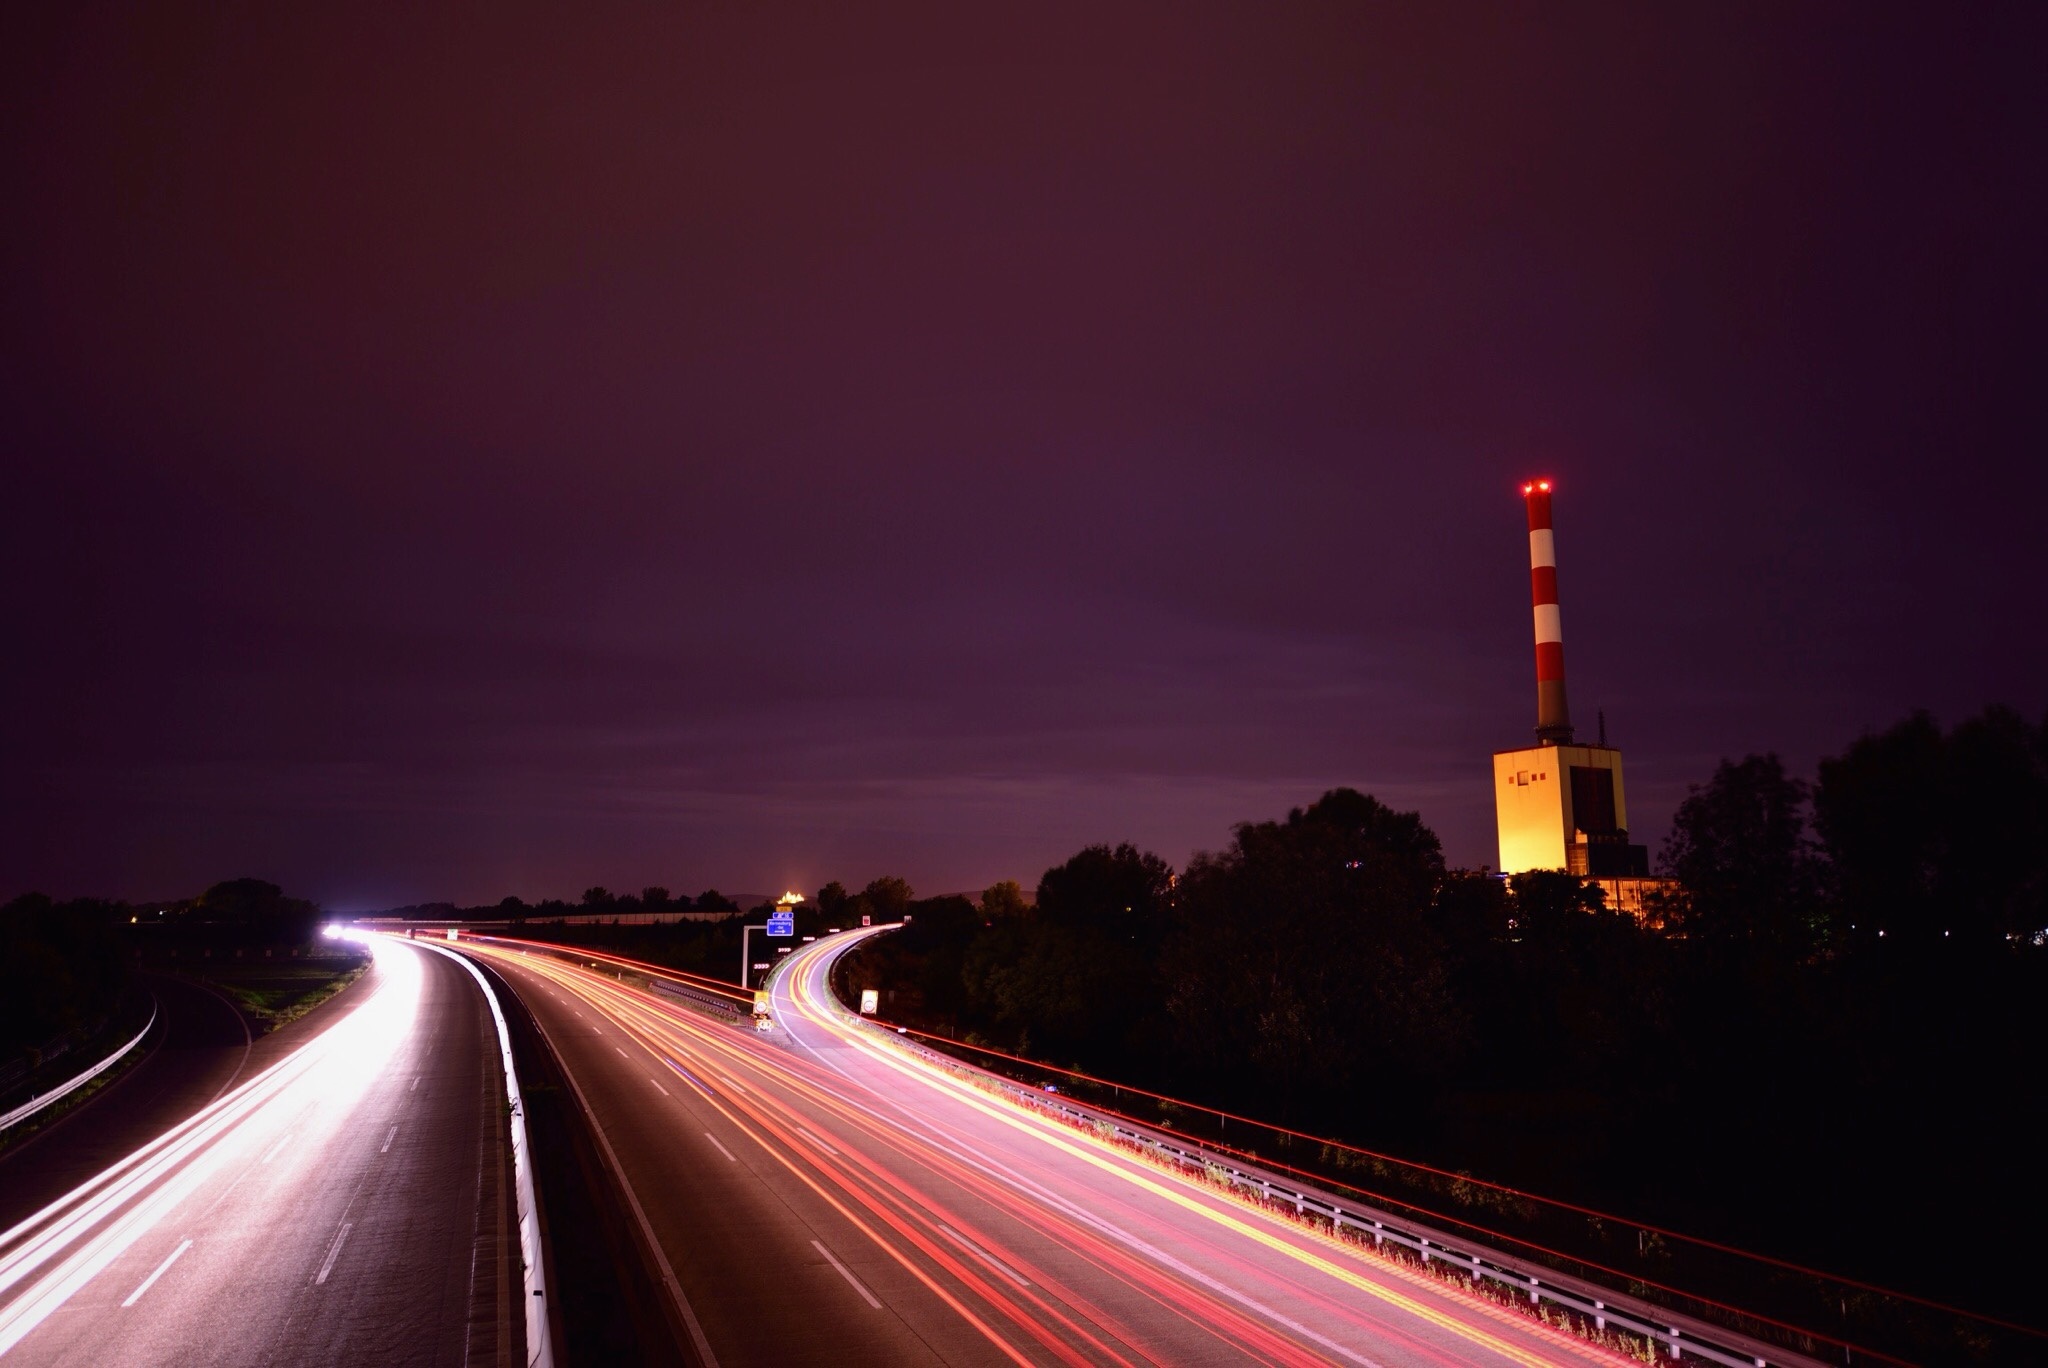
light, night, dawn, dusk, evening, tower, darkness, street light, lighting